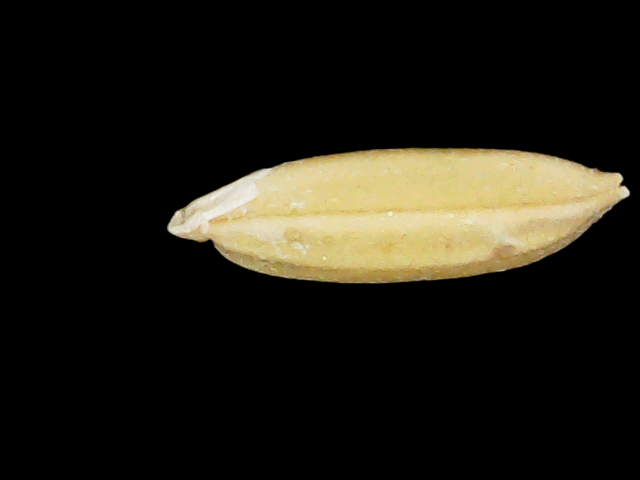
Rice variety: Binadhan24